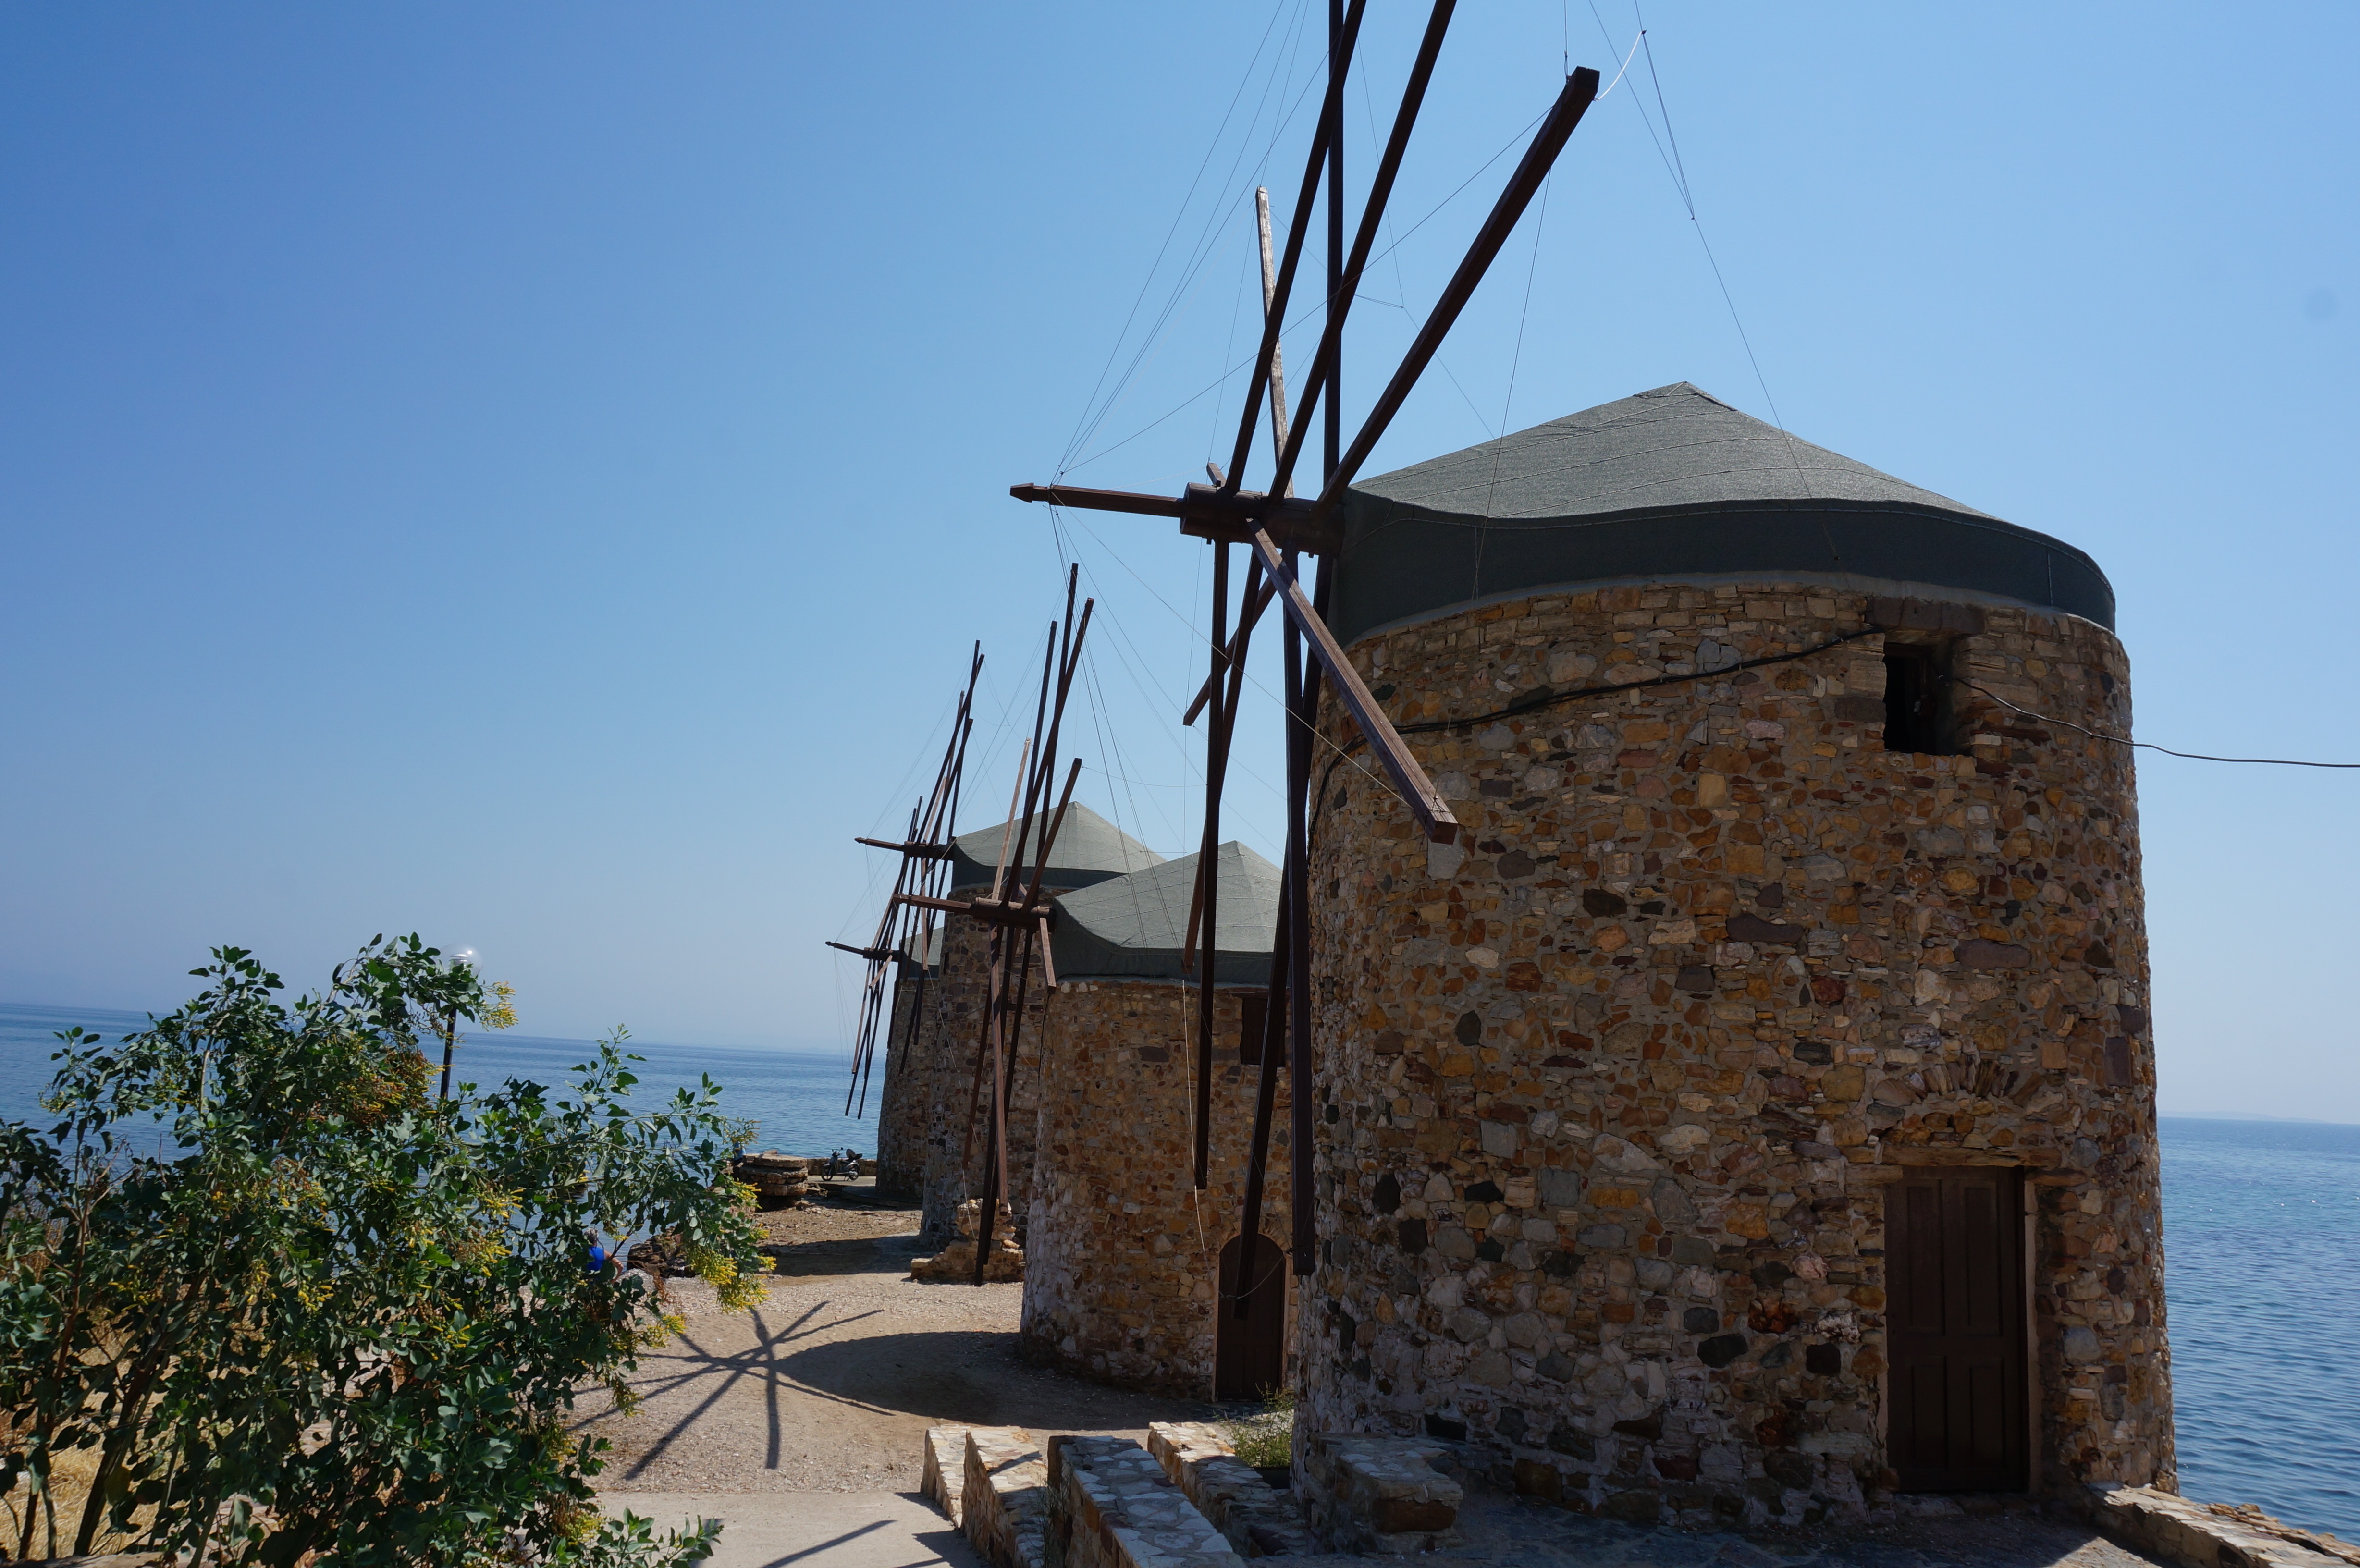
sea, nature, windmill, wind, building, chapel, blue sky, sunny, mill, greece, wicks, mill blades, chios